Sergei Dylevsky

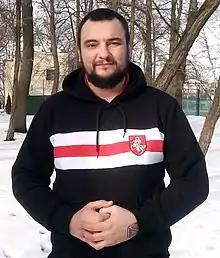
Dylevsky in 2020

Sergei A. Dylevsky (born 1 September 1989) is a Belarusian engineer and, , a member of the presidium of the Coordination Council that aims to coordinate a transition of political power in Belarus in the context of the 2020 Belarusian protests and the 2020 Belarusian presidential election.